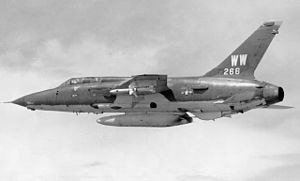
Wild Weasel / Fremgangsmåde
F-105 Thunderchief Wild Weasel.
Wild Weasel er et amerikansk kodeord brugt i United States Air Force for et militærfly helt eller delvist udstyret til SEAD.